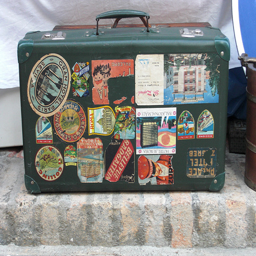
The green suitcase has many stickers on the side of it.
An old suite case that is covered with stickers is outside.
This case has a lot of foreign stickers on it.
A suitcase sitting on the ground near another case.
A suitcase that is sitting on a step.